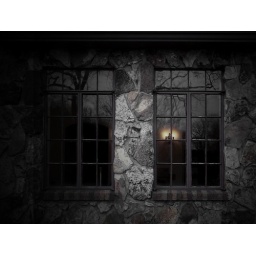
candle in the window